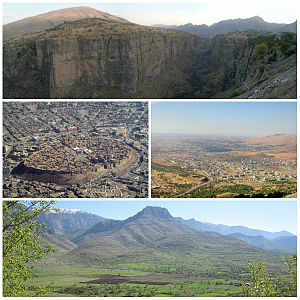
Arbil (provins)
Arbil er en irakisk provins beliggende i den nordlige del af landet. Provinsen Arbil dækker et areal på 14.428 km² og har 1.532.081 indbyggere. Byens indbyggere er hovedsageligt kurdere, assyrere, arabere og et mindretal med turkmenere.